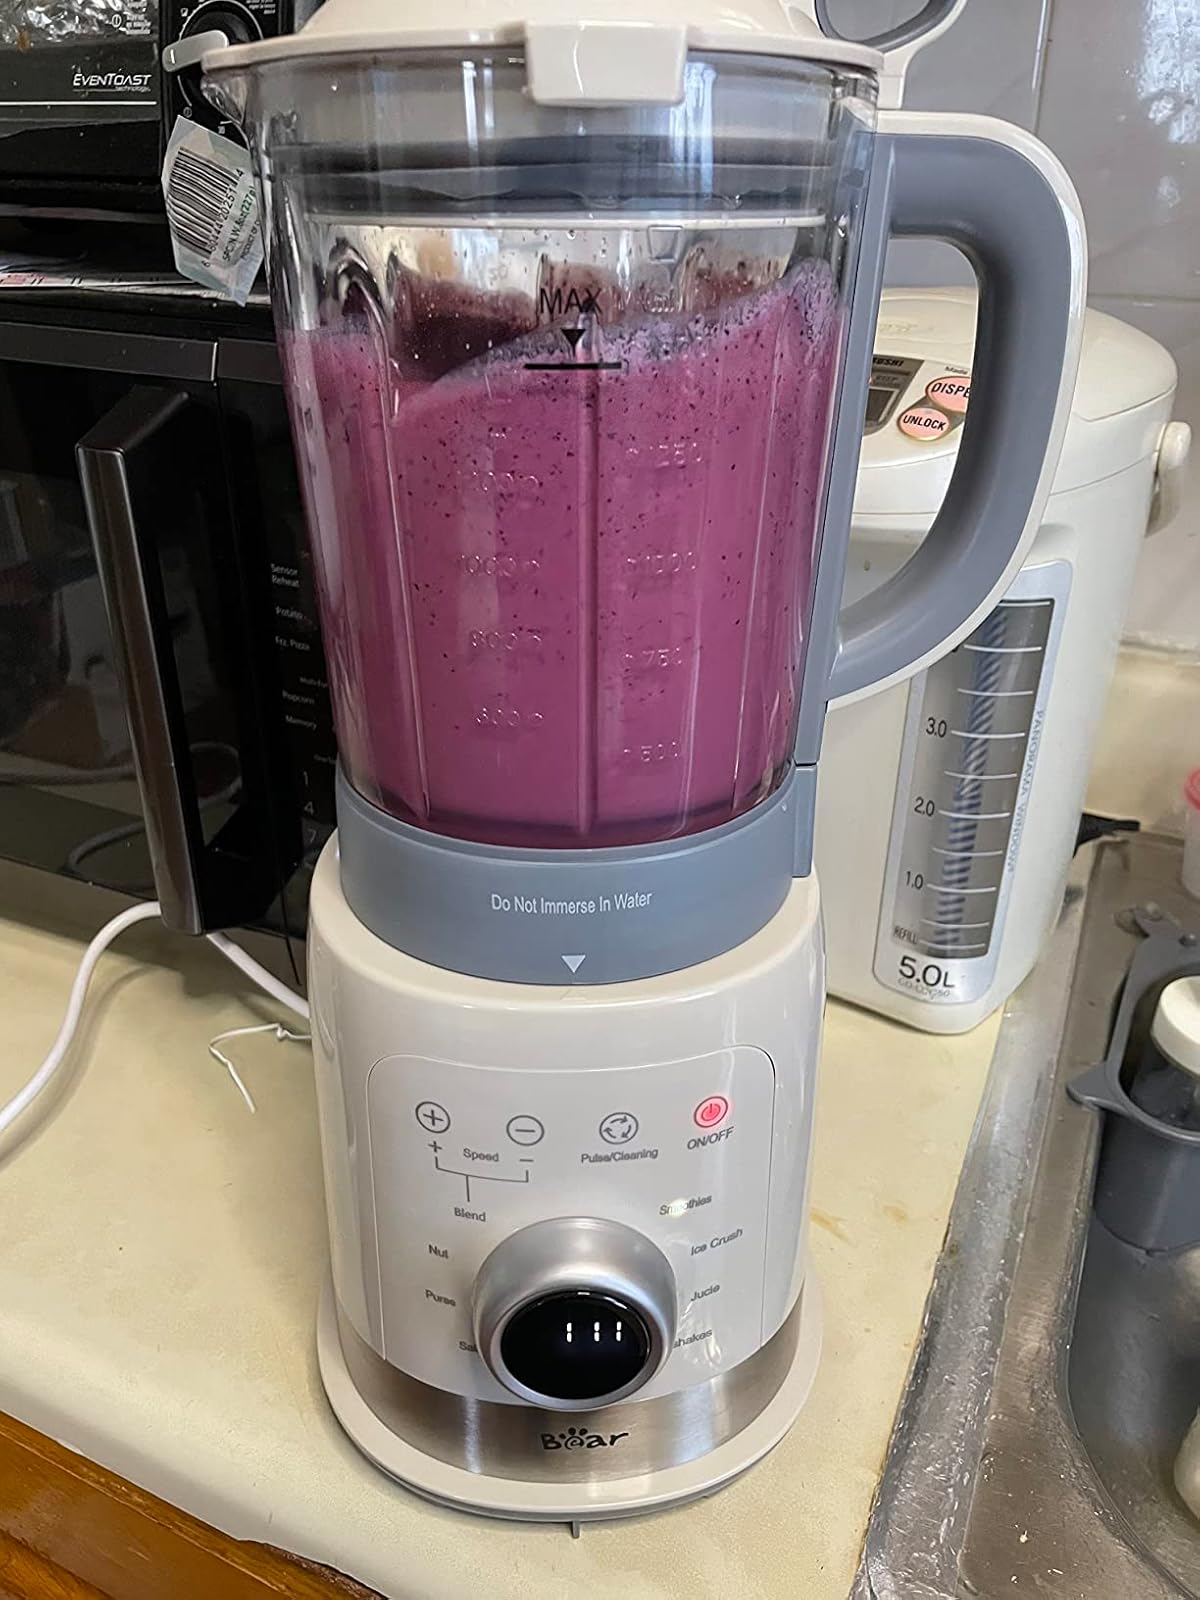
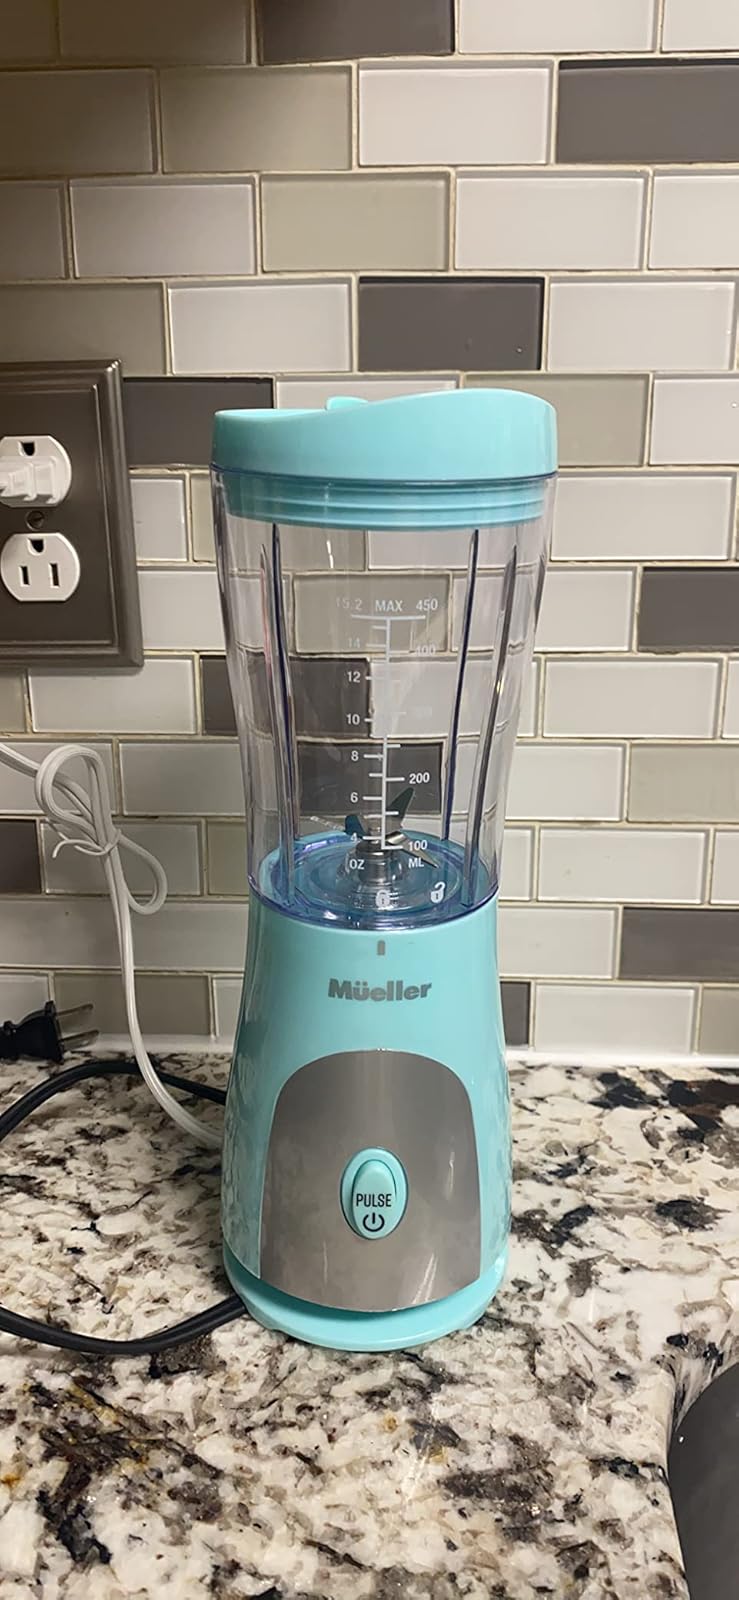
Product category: items_blender
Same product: no